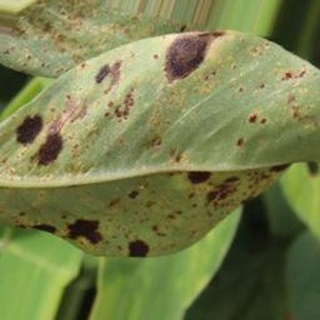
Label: groundnut_rust